Sutan Sjahrir Air Force Base

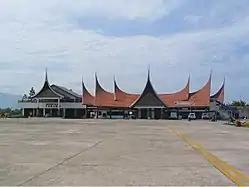
Tabing Airport terminal (2004)

Sutan Sjahrir Air Force Base, formerly Tabing Airport , is a military air base in Padang, Indonesia. Tabing Airport was West Sumatra's primary airport for civil aviation prior to the opening of Minangkabau International Airport on 22 July 2005, with the last takeoff on 21 July 2005 done by a Batavia Air's Boeing 737 bound for Jakarta with all of its passengers were given farewell souvenirs by the airport. Tabing Airport is now used by the Indonesian Air Force. It has been renamed after Sutan Sjahrir, Indonesia's first prime minister.